Whitehall and the Jews, 1933–1948

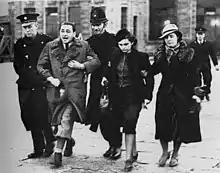
Jewish refugees escorted out of Croydon airport, 1939

"Whitehall and the Jews, 1933-1948", is a book by Louise London, first published by Cambridge University Press in 2000. It has 313 pages, covering a preface, nine chapters followed by a conclusion, two appendices detailing biographical notes and Home Secretary and Home Office permanent under secretaries (1906-1950) respectively, and an index preceded by a bibliography. It contains several images, including two of Jewish refugees from Czechoslovakia after landing at Croydon Airport in 1939; one of police escorting a group away from the airport, also used for the front cover, and another of a man slumped in a seat in the departure hall, in disbelief that he is granted permission to stay. There is also an image of an elderly Jewish refugee arriving at the Port of Southampton, and of over 200 refugee children, part of the kindertransport, arriving at Liverpool Street Station.